Beacham Theatre

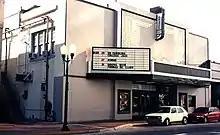
Beacham Theatre facade in March 1991

Despite the new recognition for the theater by the City of Orlando, Mr. Juarez saw the building as a liability with many pleasant memories surrounding it, but with little economic potential. Citing maintaining the building and rehabilitation of the area, he first announced plans to raze the building for an unspecified mix-use purpose and later to redevelop the former Beacham Block with a new skyscraper that would be used as a combination office building and hotel. In 1988 Juarez received two successive approval Certificate of Appropriateness permits from the City of Orlando Board of Historic Preservation to demolish the Beacham Theatre within 180 days. The "Bye-bye Beacham Bash" was promptly organized by Orlando Remembered and attended by former theater doormen, ushers, candy girls, and cashiers on December 9, 1988. However, Mr. Juarez's redevelopment plan and the new construction of a 20-story office building and parking garage fell through at the last moment due to poor timing. Additional parking could have contributed to a revitalized downtown area, but the market for office space in Downtown Orlando was nearly saturated in the late 1980s and there was a general lack of interest from prospective future tenants. Had the project materialized, Mr. Juaraz would have been required to reconstruct a replica of the original Beacham Theatre facade using original building materials of brick, stucco, decorative tile, and pastel colors.